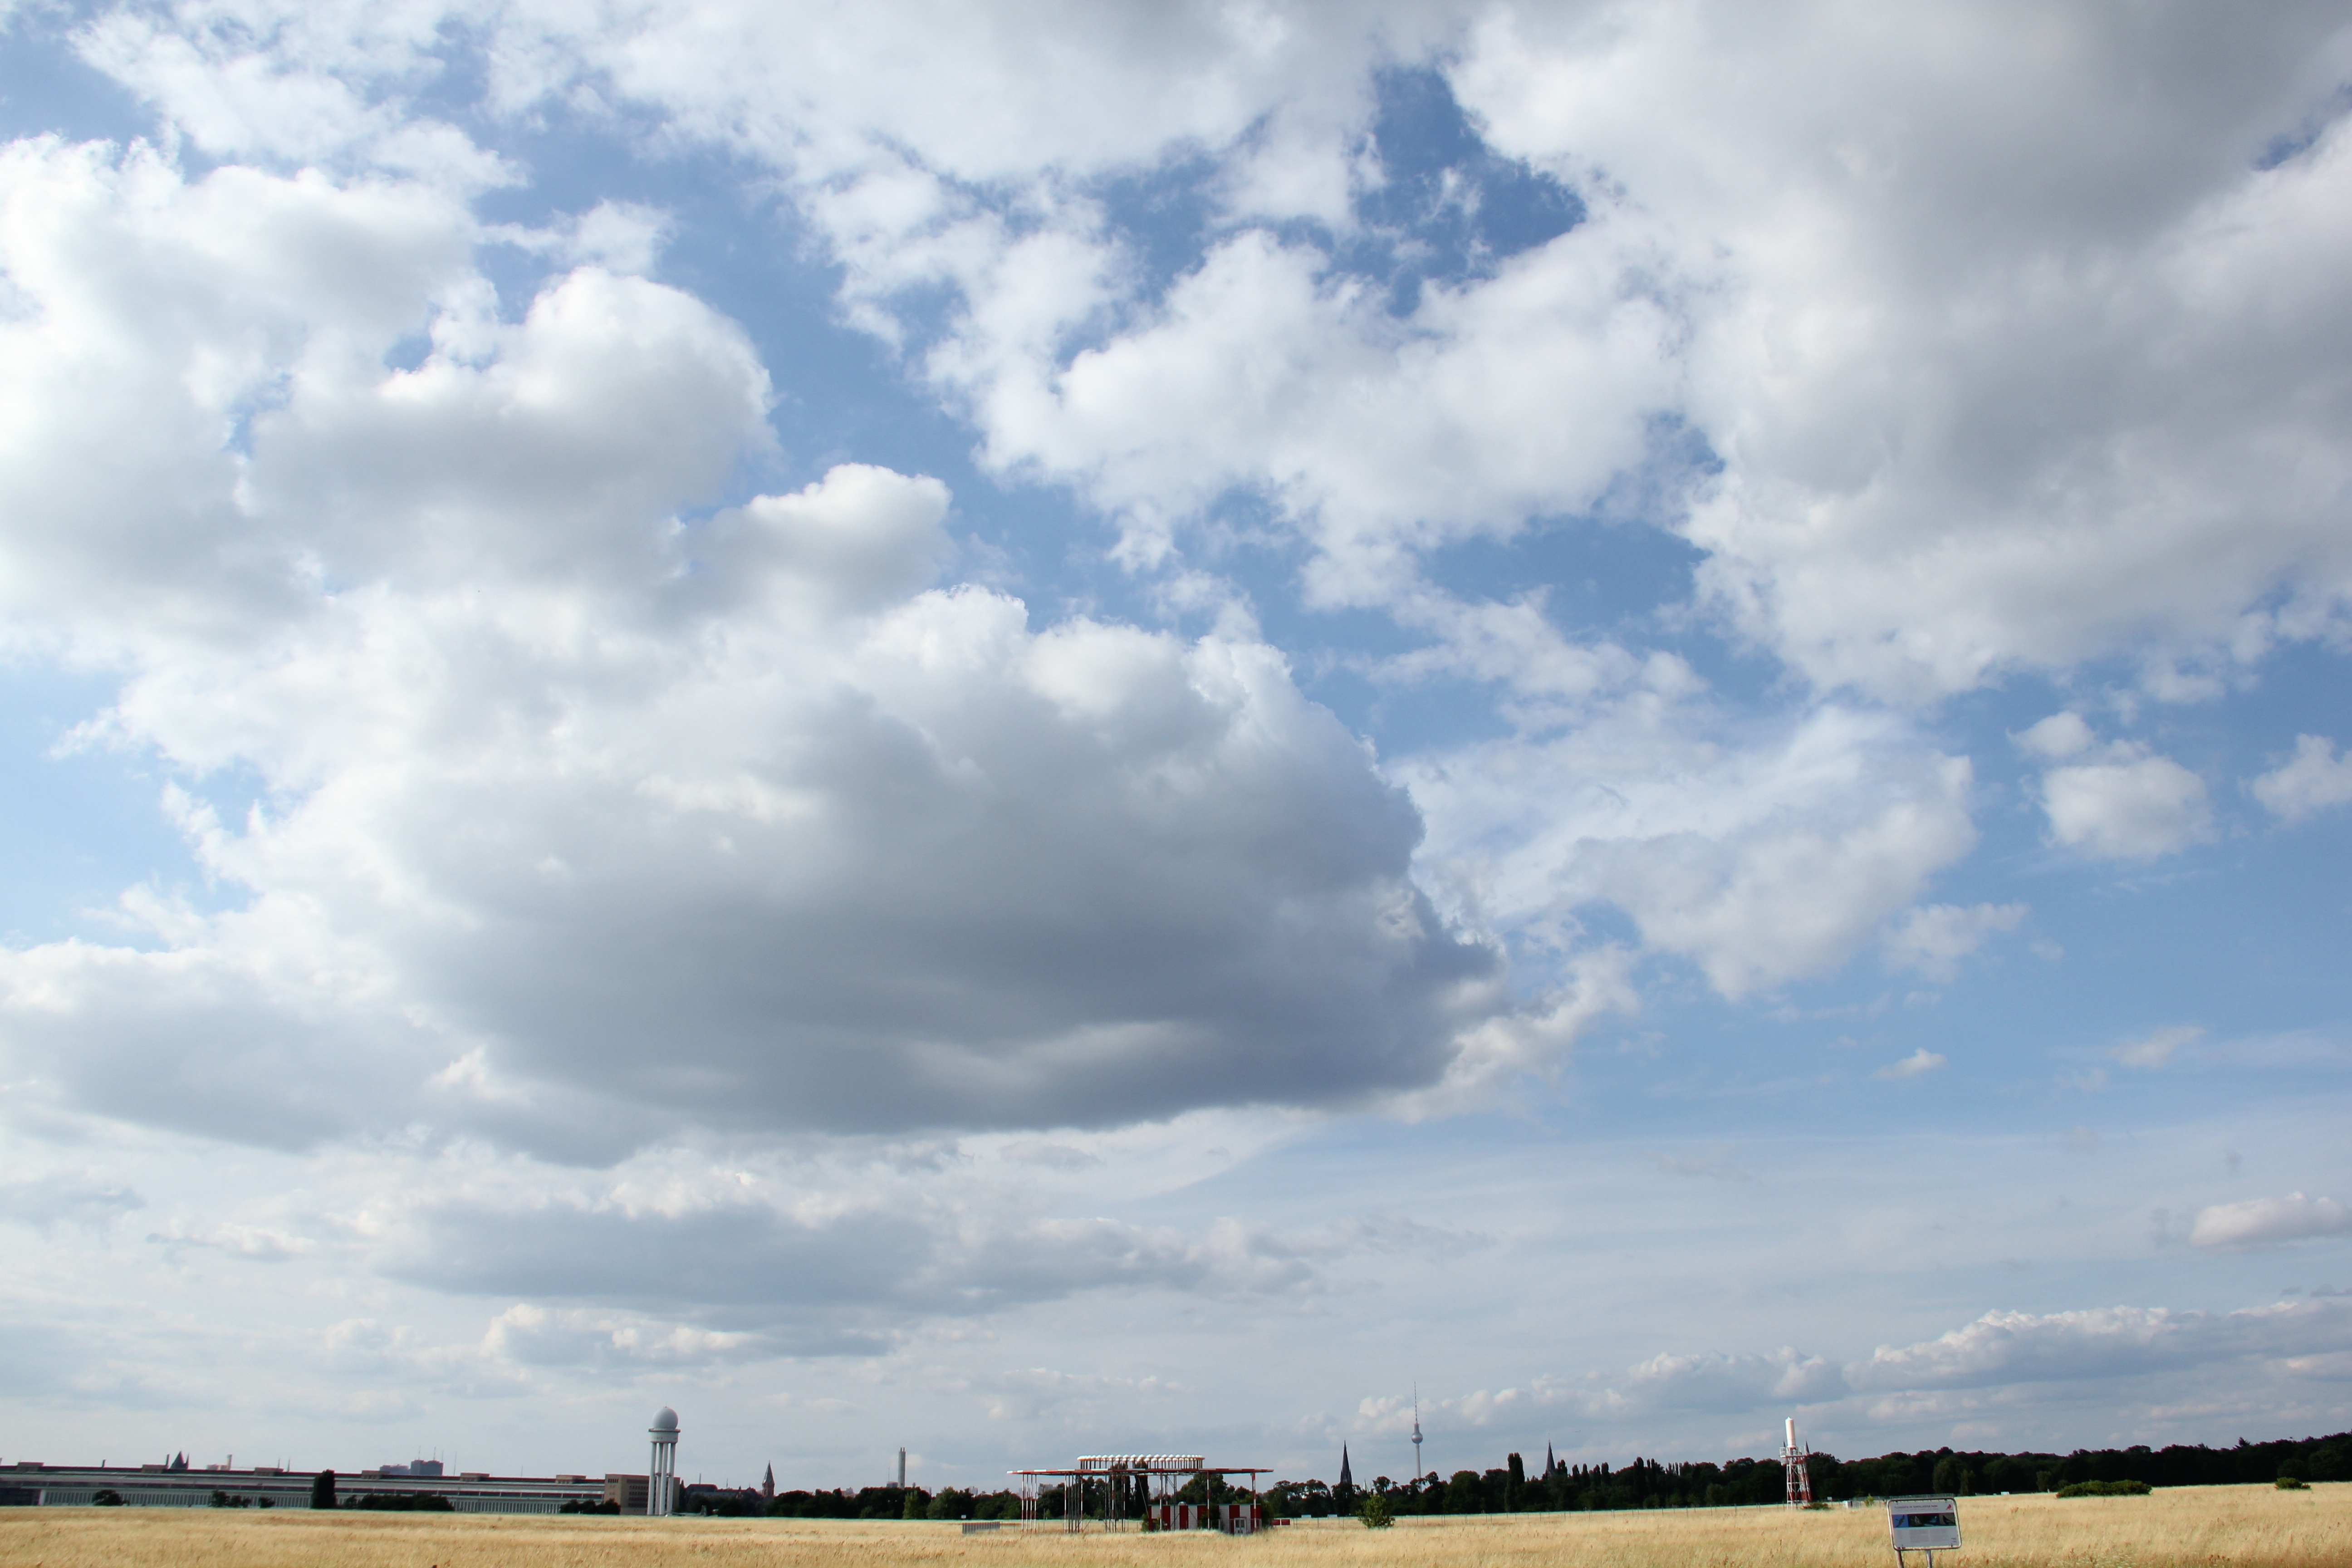
landscape, grass, horizon, cloud, sky, field, prairie, sunlight, airport, summer, cumulus, plain, clouds, grassland, wide, tempelhof, rural area, meteorological phenomenon, atmosphere of earth